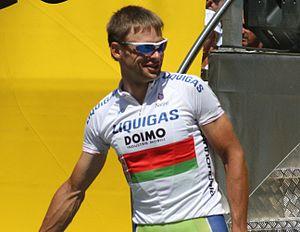
Départ de la 4e étape du Tour de France 2010 à Cambrai - Aleksandr Kuschynski
Aliaksandr Kuschynski est un coureur cycliste biélorusse né le 27 octobre 1979 à Orcha. Il est actuellement directeur sportif de l'équipe Minsk CC.
Les championnats de Biélorussie de cyclisme sur route sont organisés tous les ans depuis la séparation des pays de l'ex-Union soviétique.